2016 World Rowing Championships

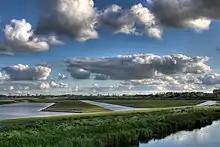
Willem-Alexander Baan during construction

The lightweight men's eight was discontinued after the 2015 World Rowing Championships due to low participation in three consecutive championships.